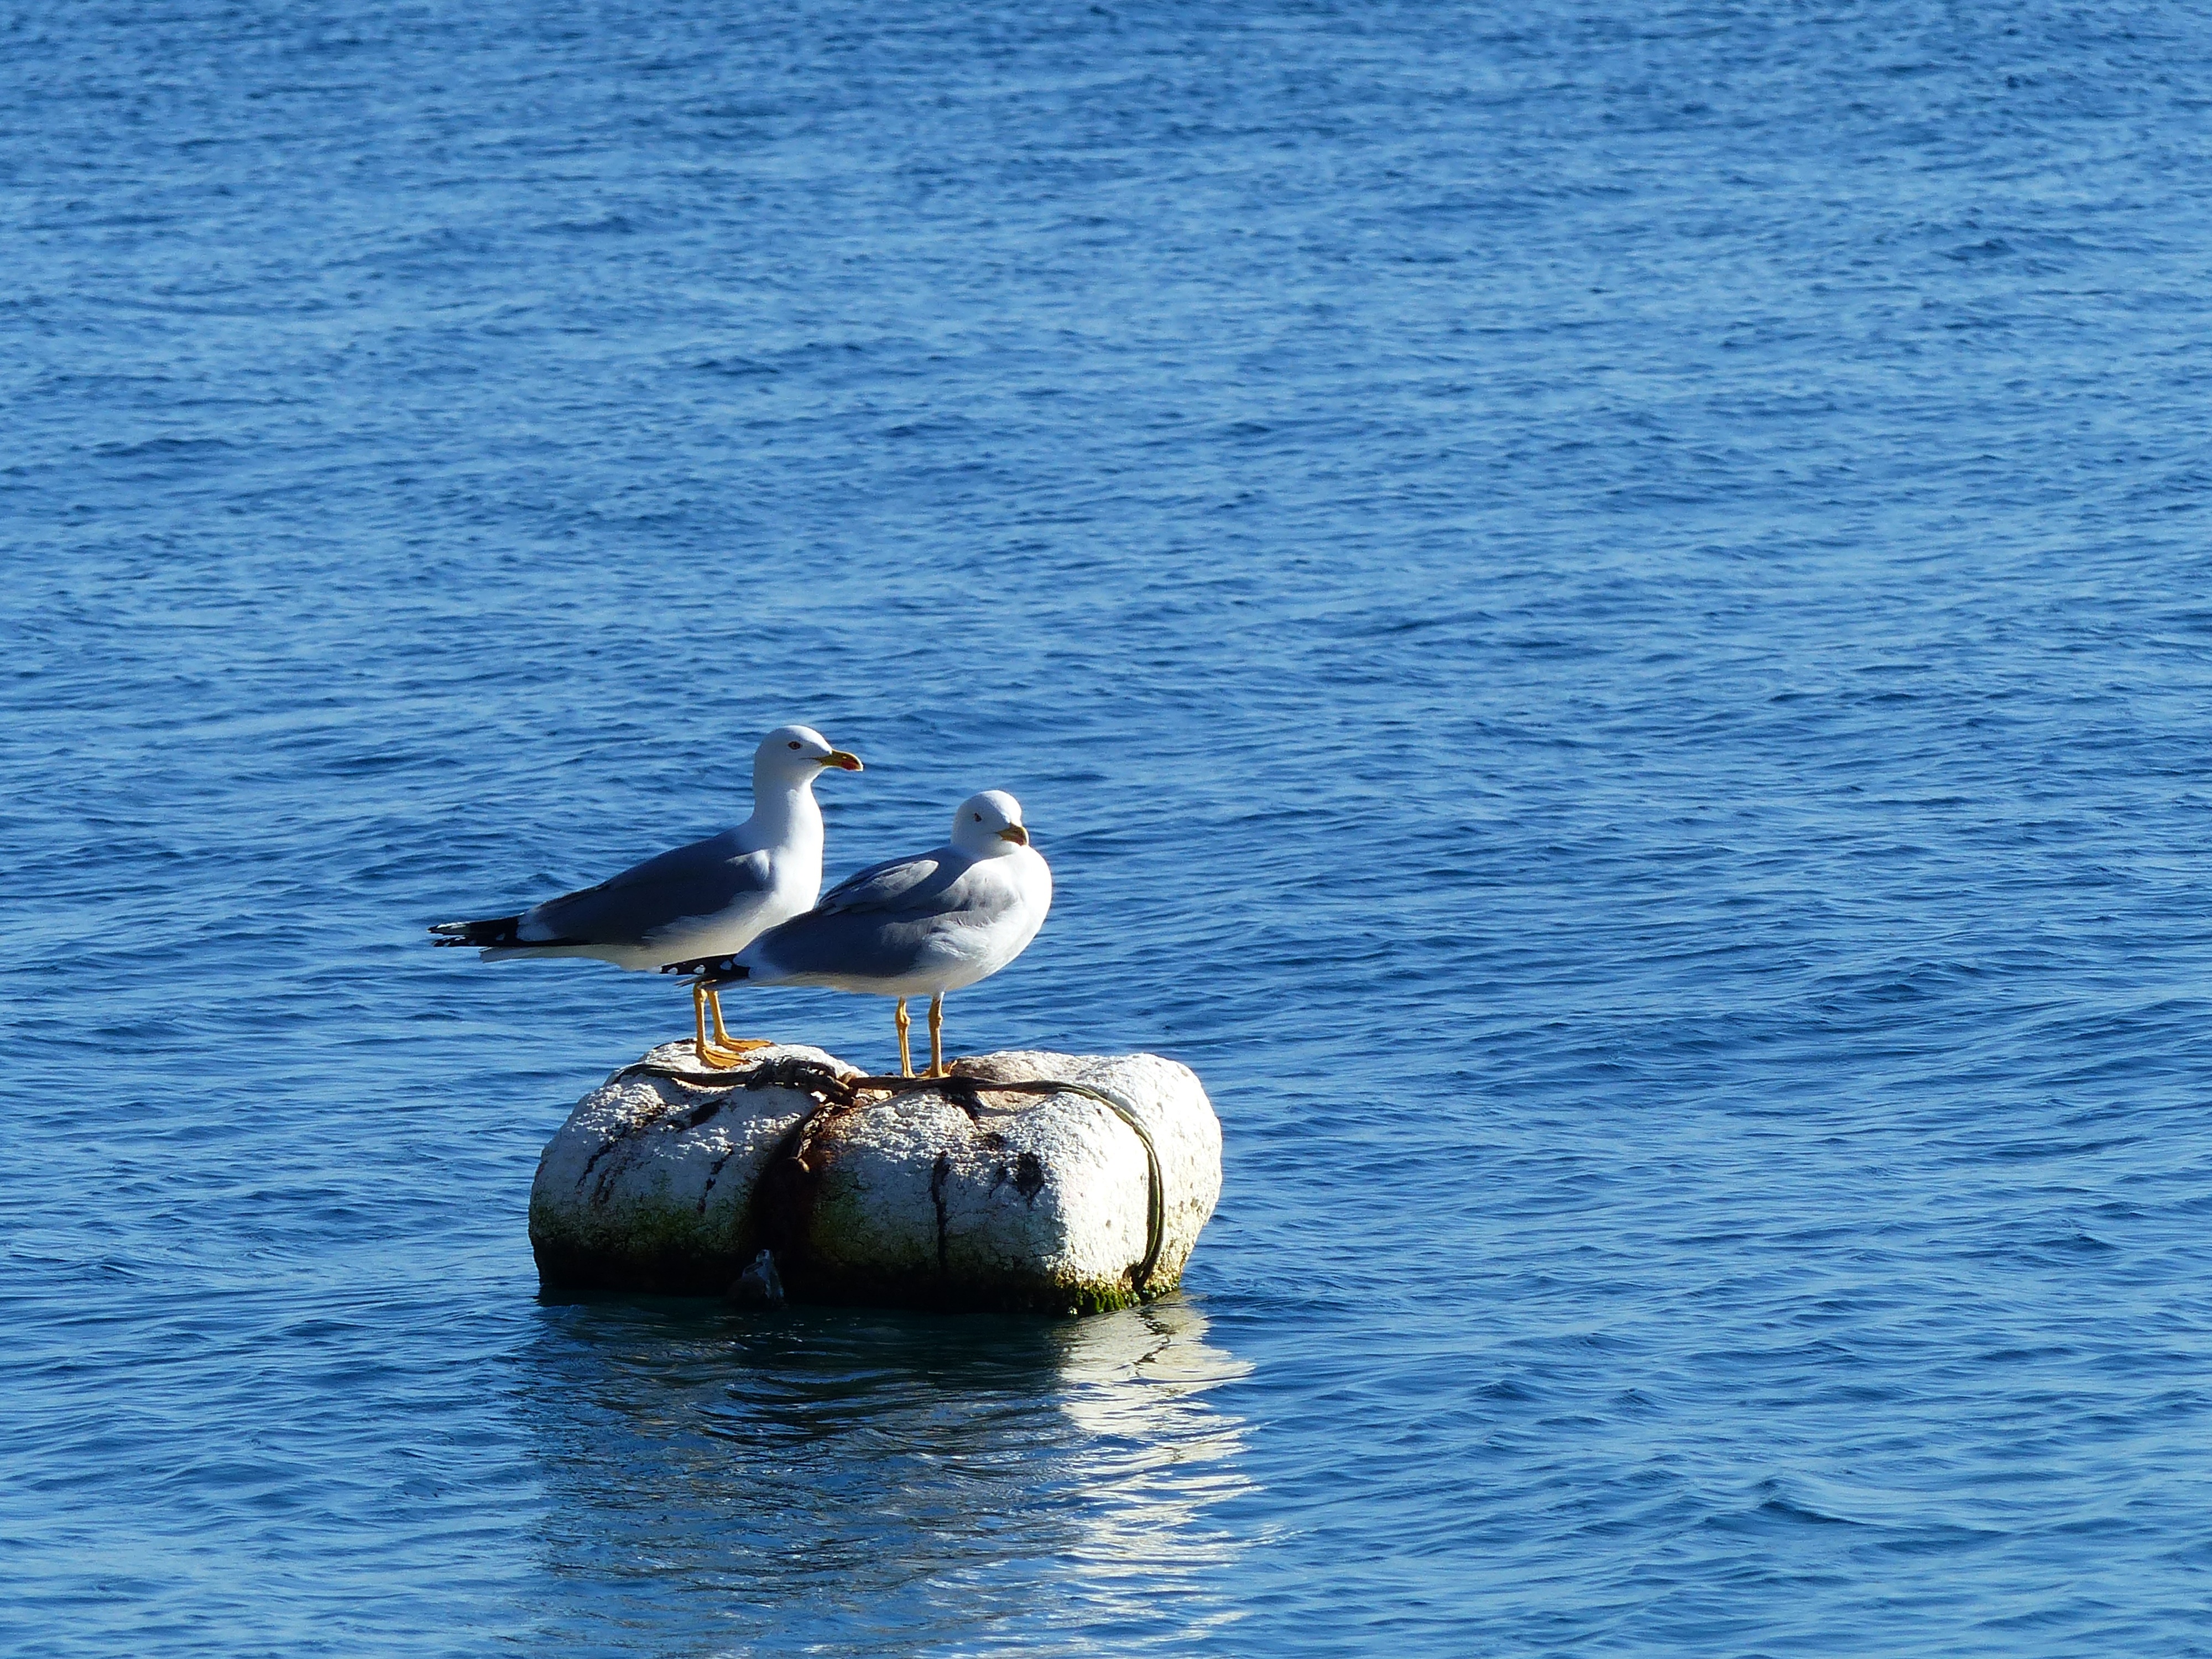
sea, water, bird, shore, pelican, seabird, gull, fauna, vertebrate